Stevenson Ranch, California

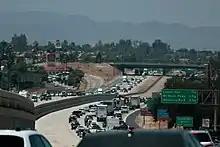
The southernmost part of Stevenson Ranch can be seen to the left of I-5 northbound in a July 2021 photo

The Stevenson Ranch census-designated place includes two major subdivisions: Westridge and Stevenson Ranch proper.